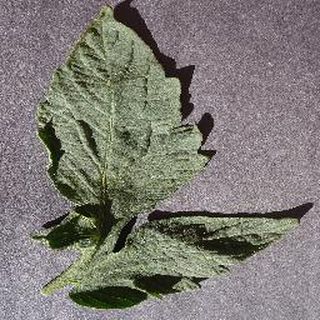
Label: healthy_tomato